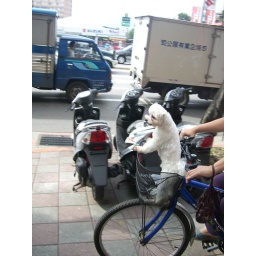
dog in bike basket